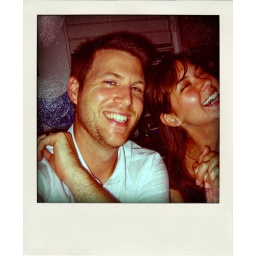
Jane and I in some kind of late night fish bar with our new friends.